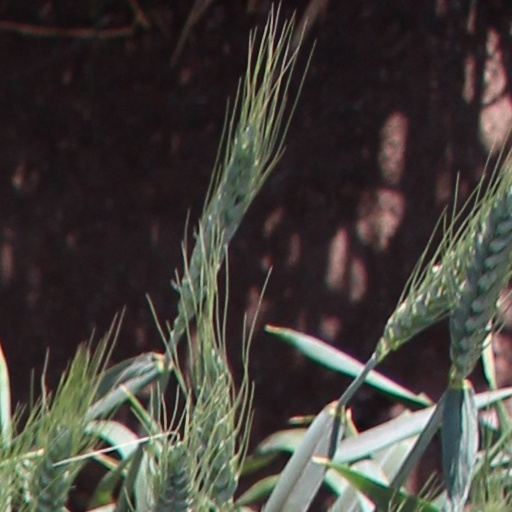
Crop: wheat